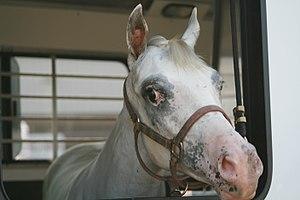
L'Appaloosa est une race de chevaux de selle originaire du nord-ouest des États-Unis. Issue des montures perdues par les colons européens, elle est sélectionnée traditionnellement par les Indiens Nez-Percés établis près de la rivière Palouse. La grande particularité de ces chevaux est d'avoir très souvent une robe tachetée, entre autres caractéristiques physiques étonnantes.